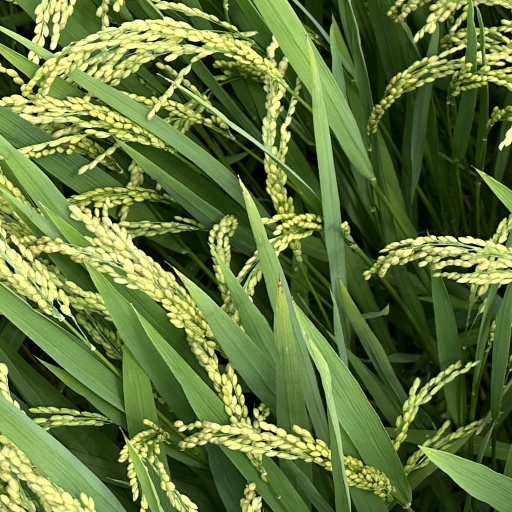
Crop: rice